John William Salter

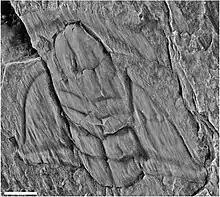
"Clarella salteri" (Hicks "in" Salter 1865), Menevia Formation, probably the "Pt. punctuosus" Biozone in the eastern cliff section of Porth-y-rhaw, St. Davids, Dyfed, Wales. SM A1056. Scale bar represents 5mm.

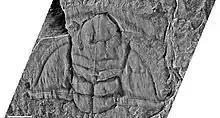
"Clarella salteri" – SM A1056 with tectonic deformation removed

The thyestidians (Thyestiida) are an order of bony-armored jawless fish in the extinct vertebrate class Osteostraci and including the poorly understood osteostracan genus "Auchenaspis" Egerton, 1857.